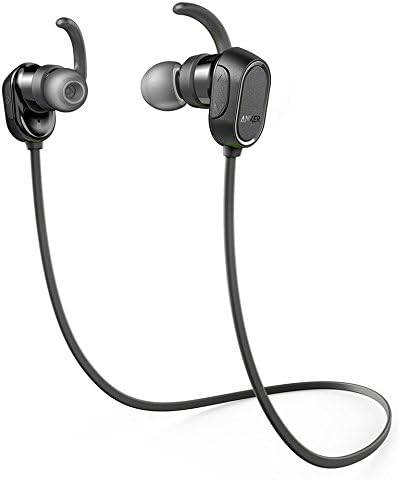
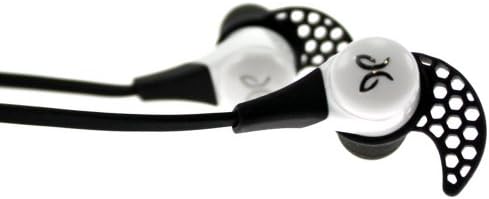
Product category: headphones
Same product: no